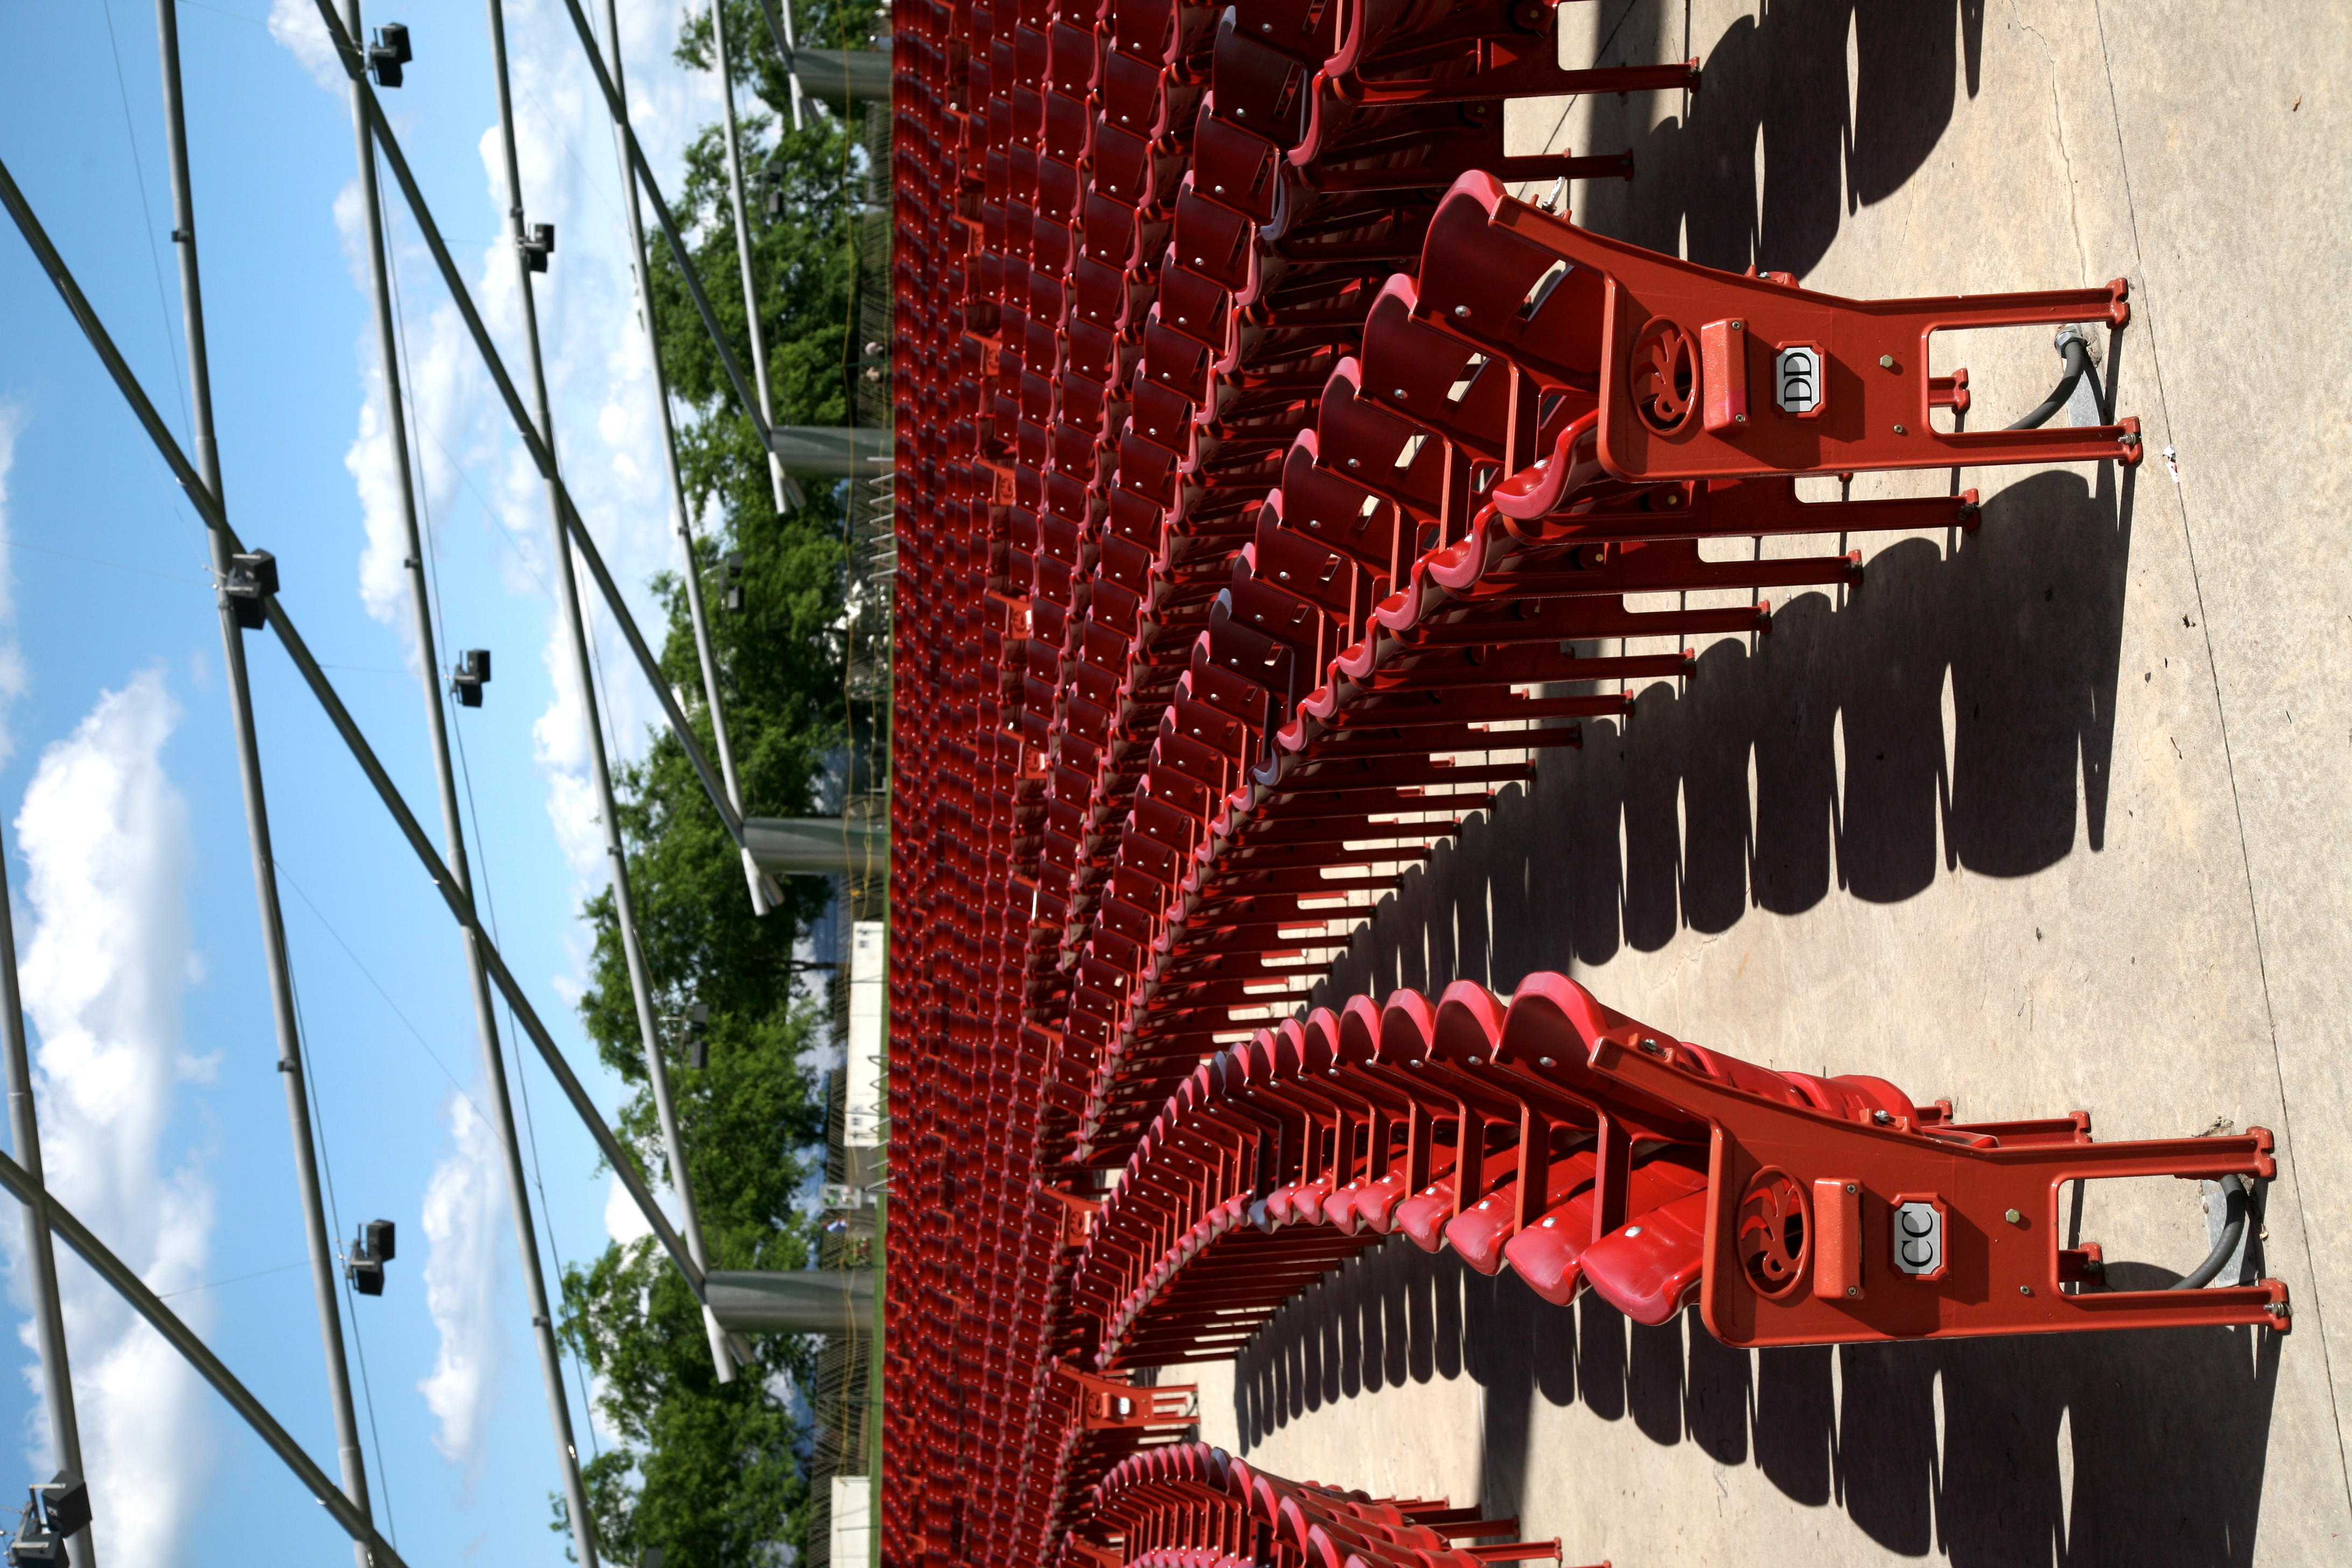
cloud, flower, red, canon, park, chicago, aisle, nuages, illinois, pavilion, fountain, urbanlandscape, enfants, gehry, canon5d, joie, millenniumpark, clats, jaypritzker, bridgeway, r acteur